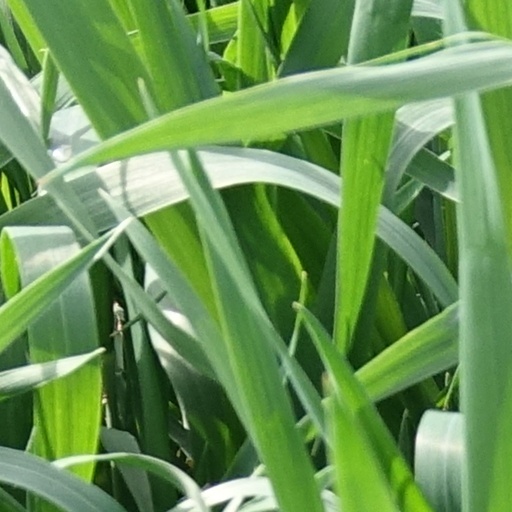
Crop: wheat